William Scott Farmstead

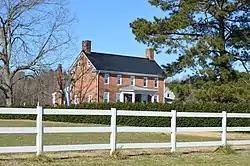
Front and southern side

William Scott Farmstead, also known as the Roberts House and Ennis Pond House, is a historic home located near Windsor, Isle of Wight County, Virginia. The house was built about 1775, and is a two-story, five-bay, gable roofed brick dwelling. It has a rear frame addition dated to the mid- to late-19th century. The front facade features a pedimented one bay porch supported by Doric order columns. The interior retains much of its early Federal interior woodwork. Also on the property are the contributing servants' quarters, smokehouse, barn, and corn crib.